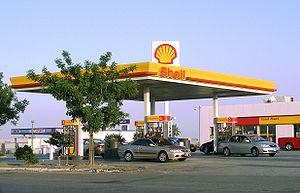
Shell est une compagnie pétrolière anglo-néerlandaise, l'une des plus importantes sociétés multinationales.